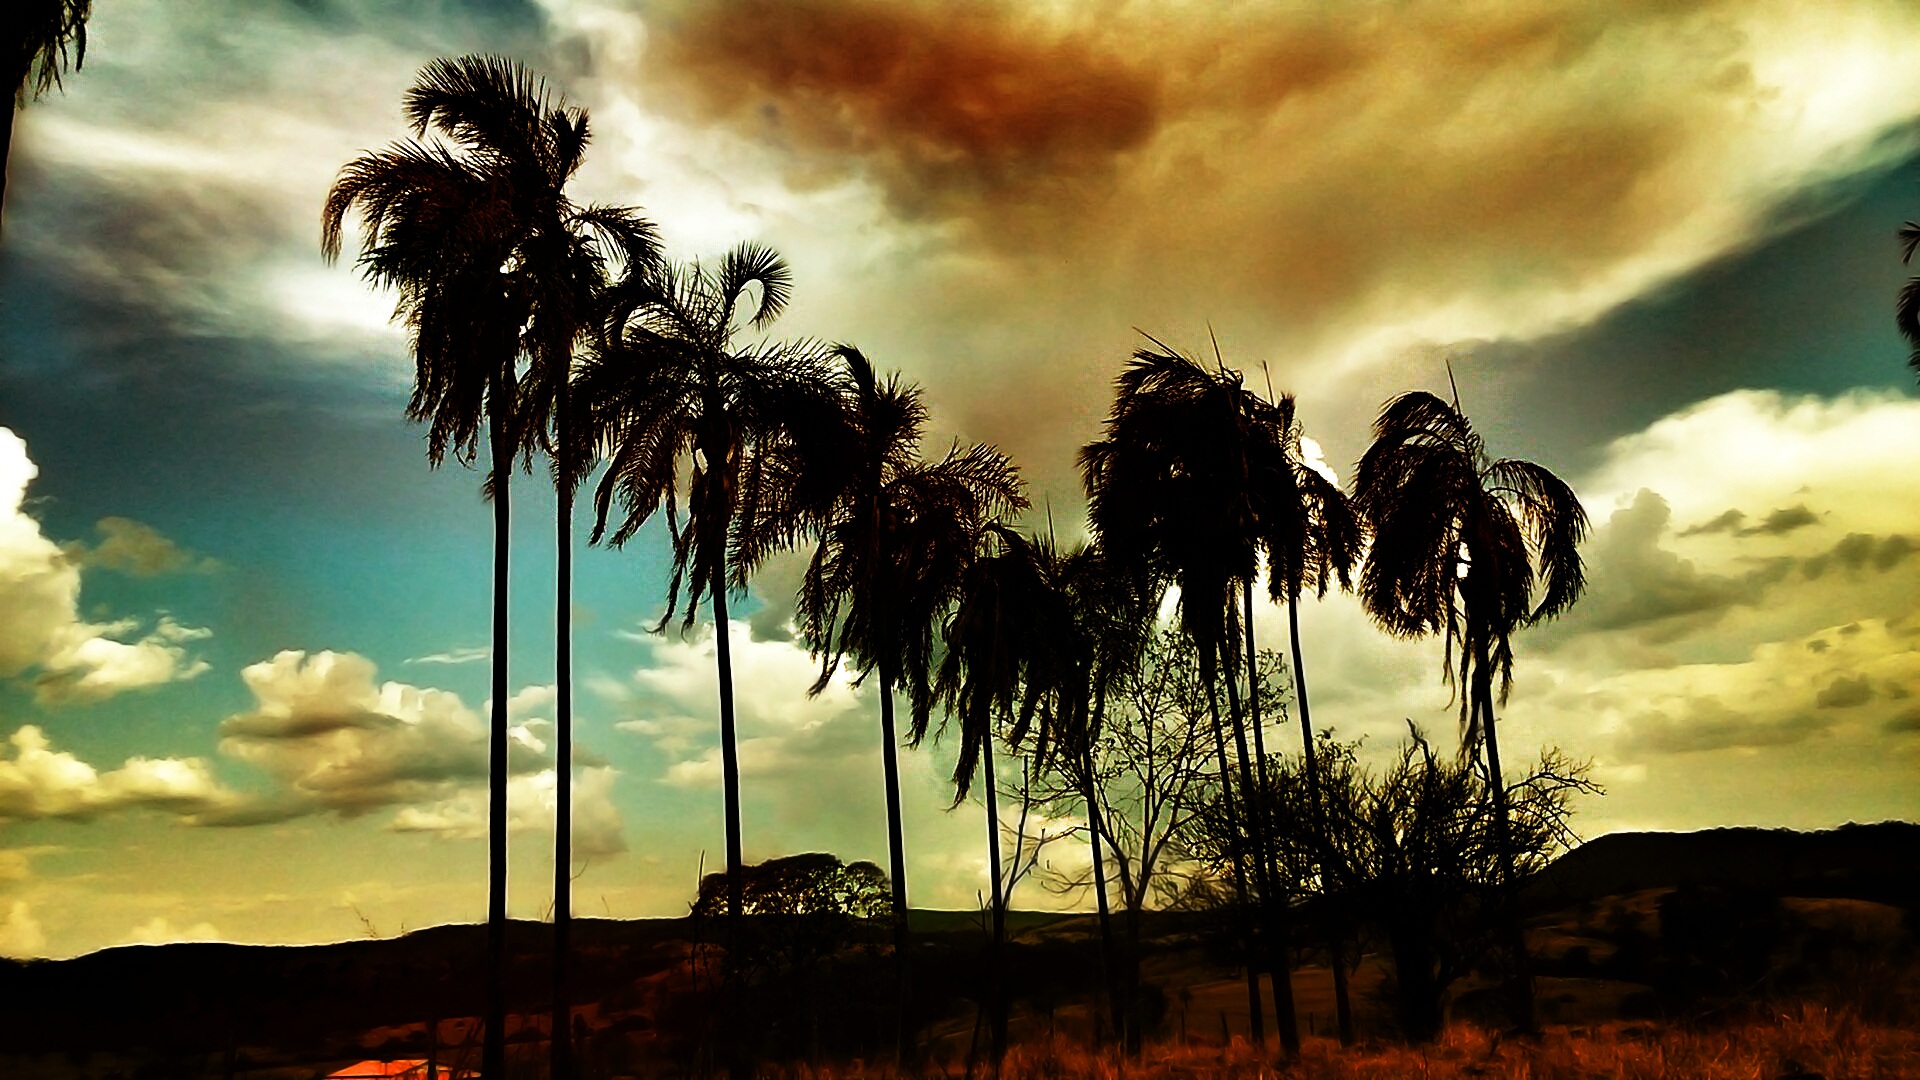
tree, nature, cloud, plant, sky, sun, sunrise, sunset, sunlight, morning, flower, dawn, dusk, evening, savanna, screenshot, woody plant, computer wallpaper, arecales